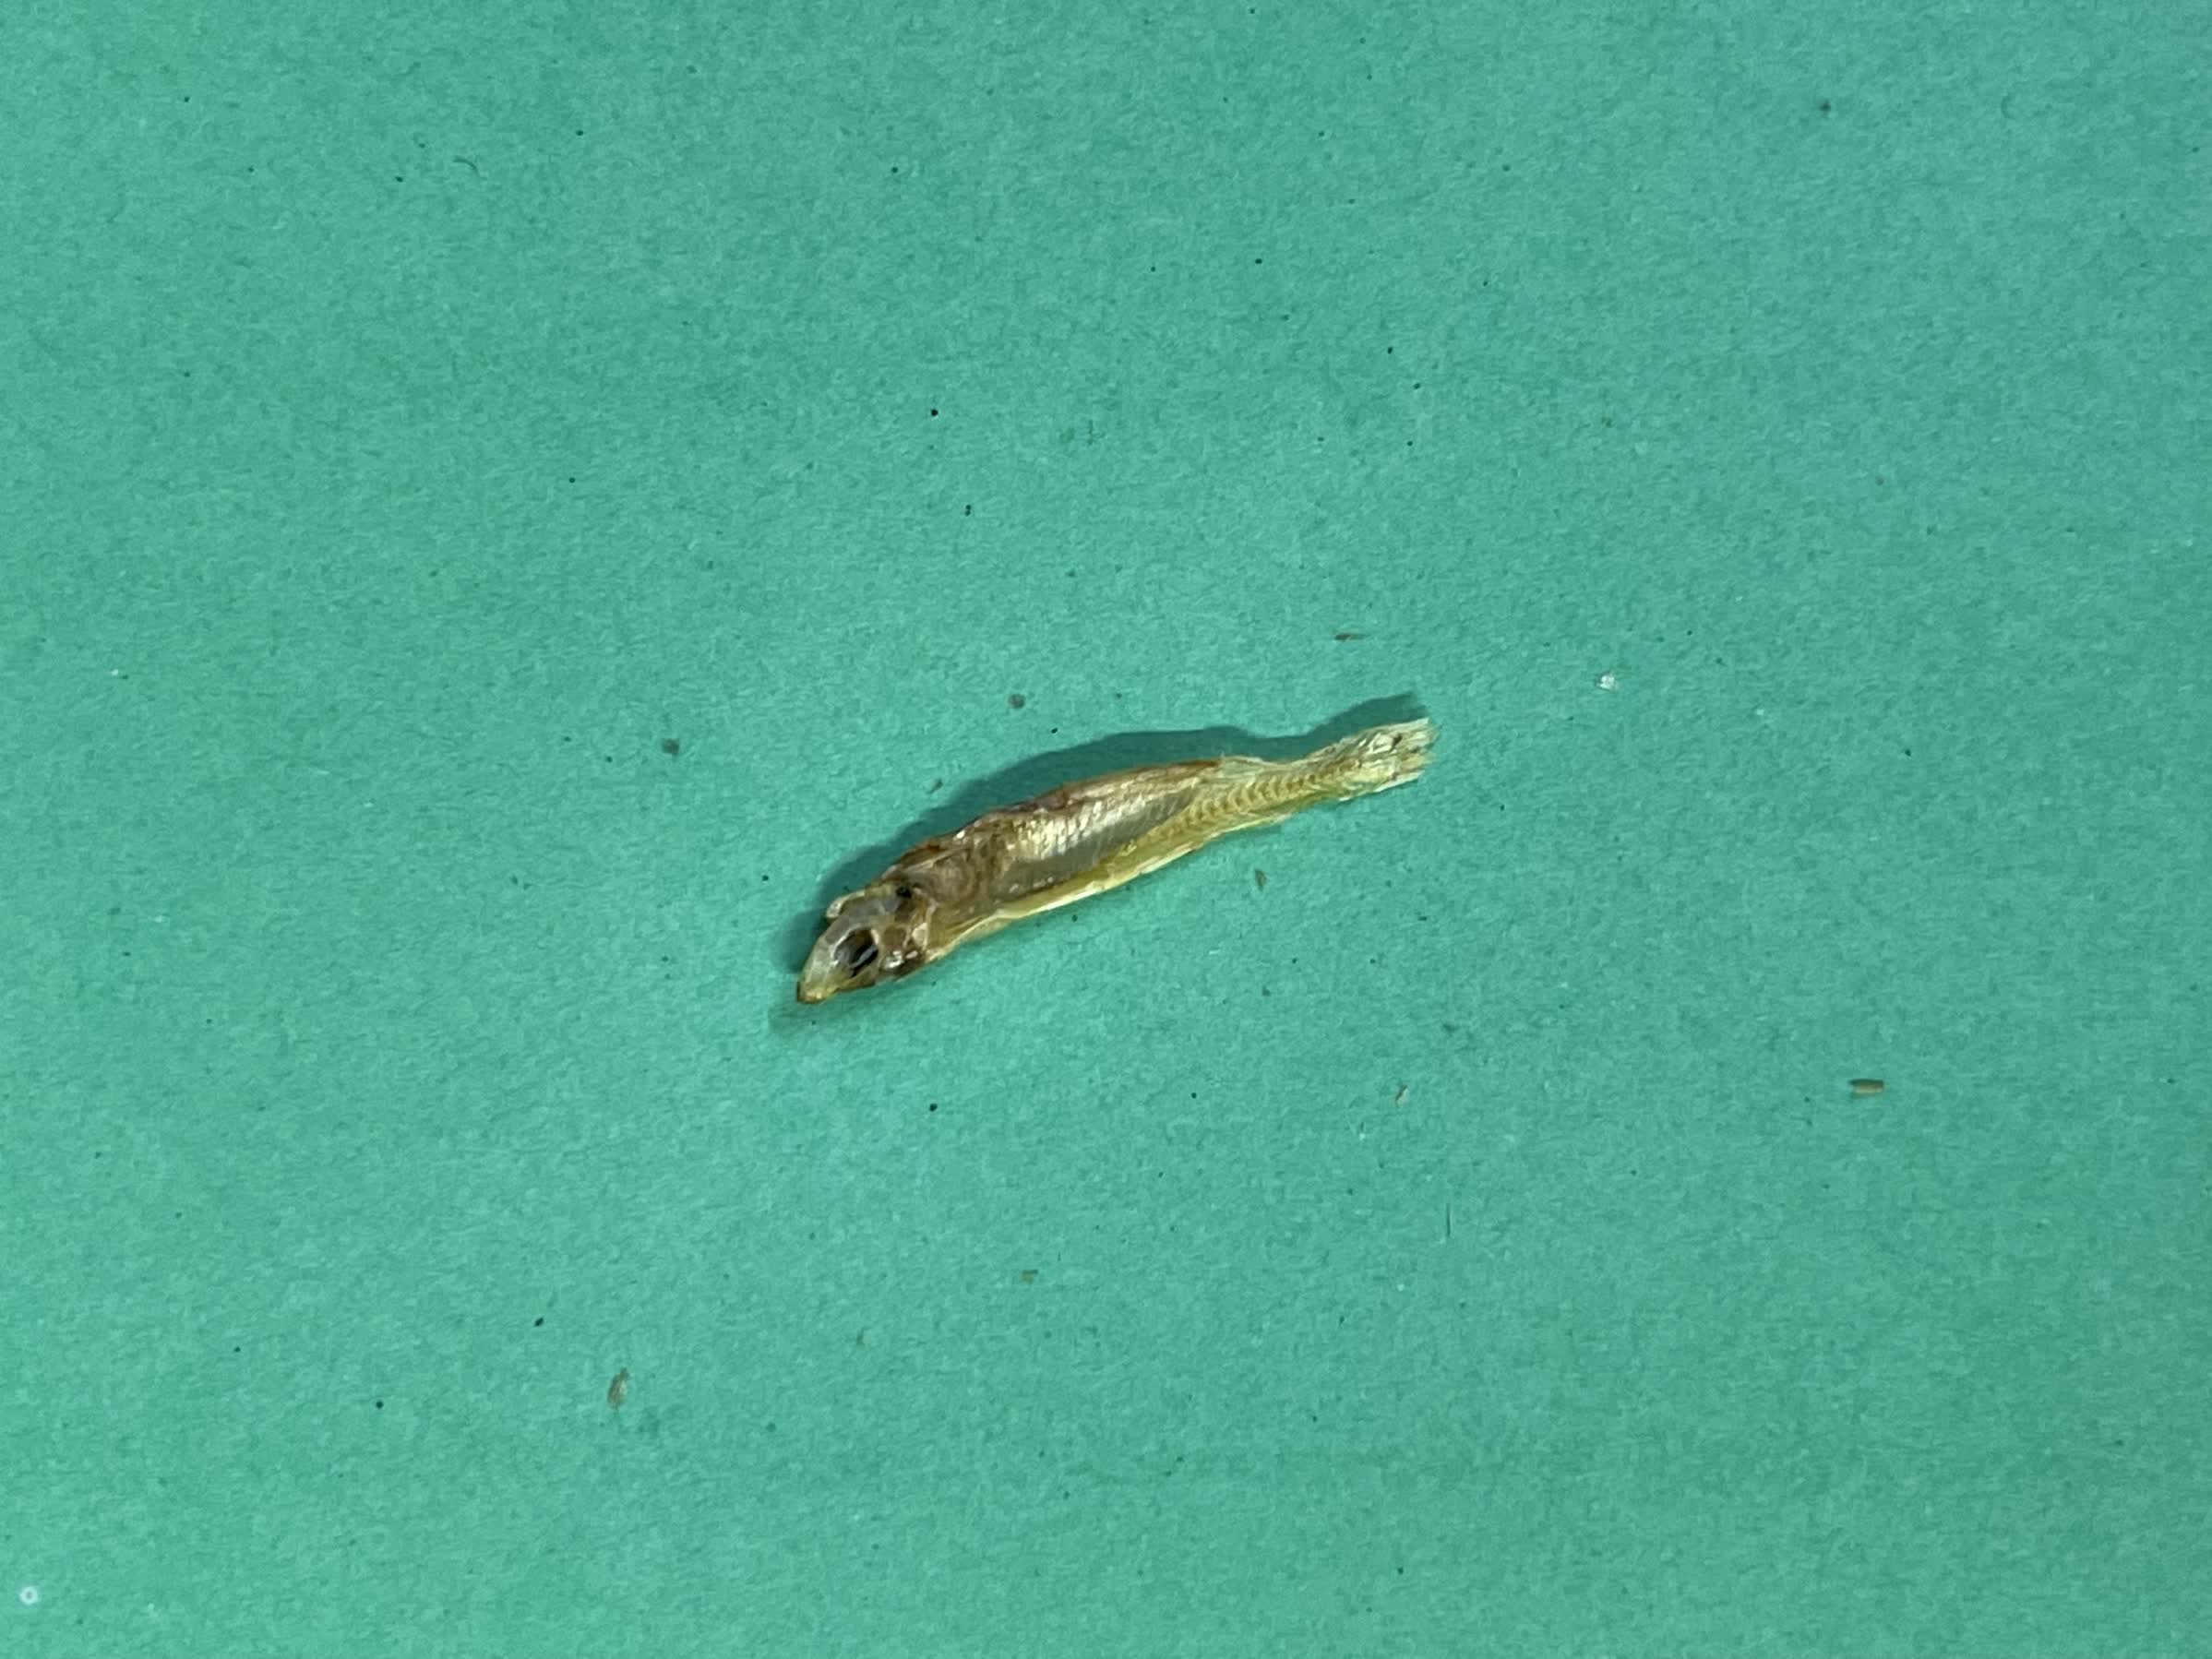
Species: kachki